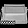
Label: Bag